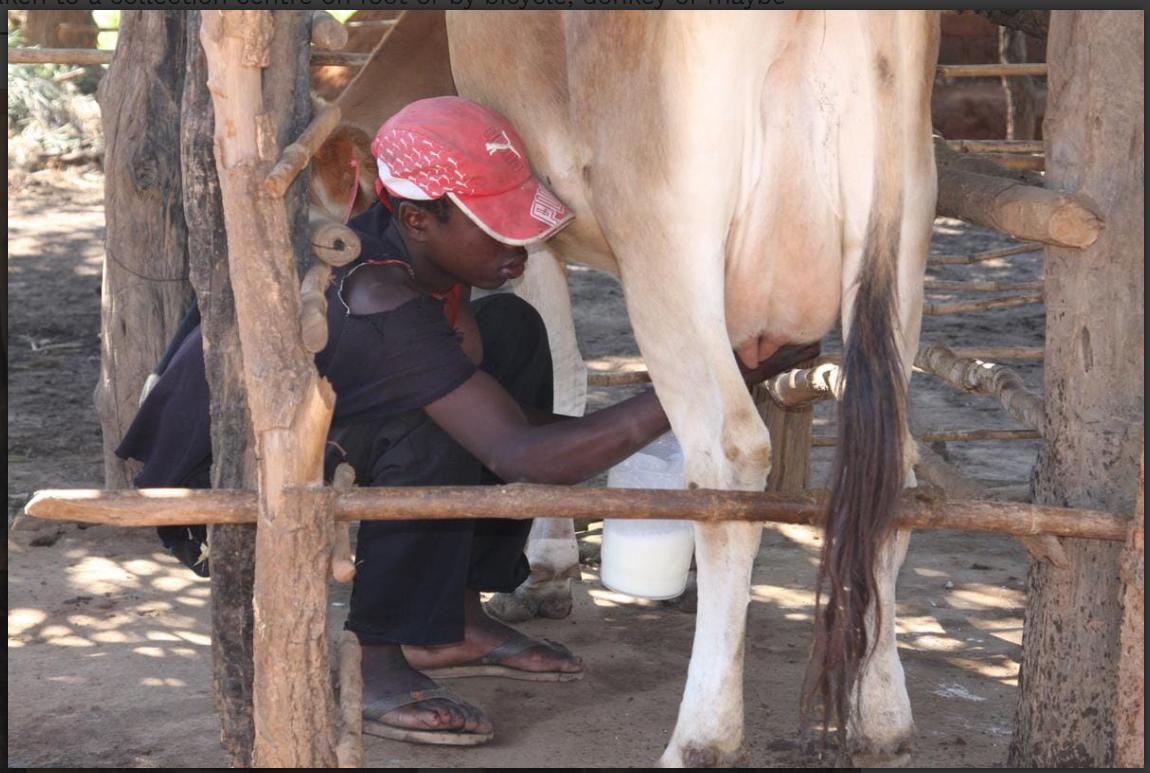
Ni kijana akiwa anakamua ngombe maziwa kwa mkono huku akikaa ndani ya zizi iliyotengenezwa kwa mbao. Kijana huyu amevaa kofia nyekundu na shati  jeusi na anatumia chombo cha plastiki kukusanya maziwa kutoka kiwele cha gombe.